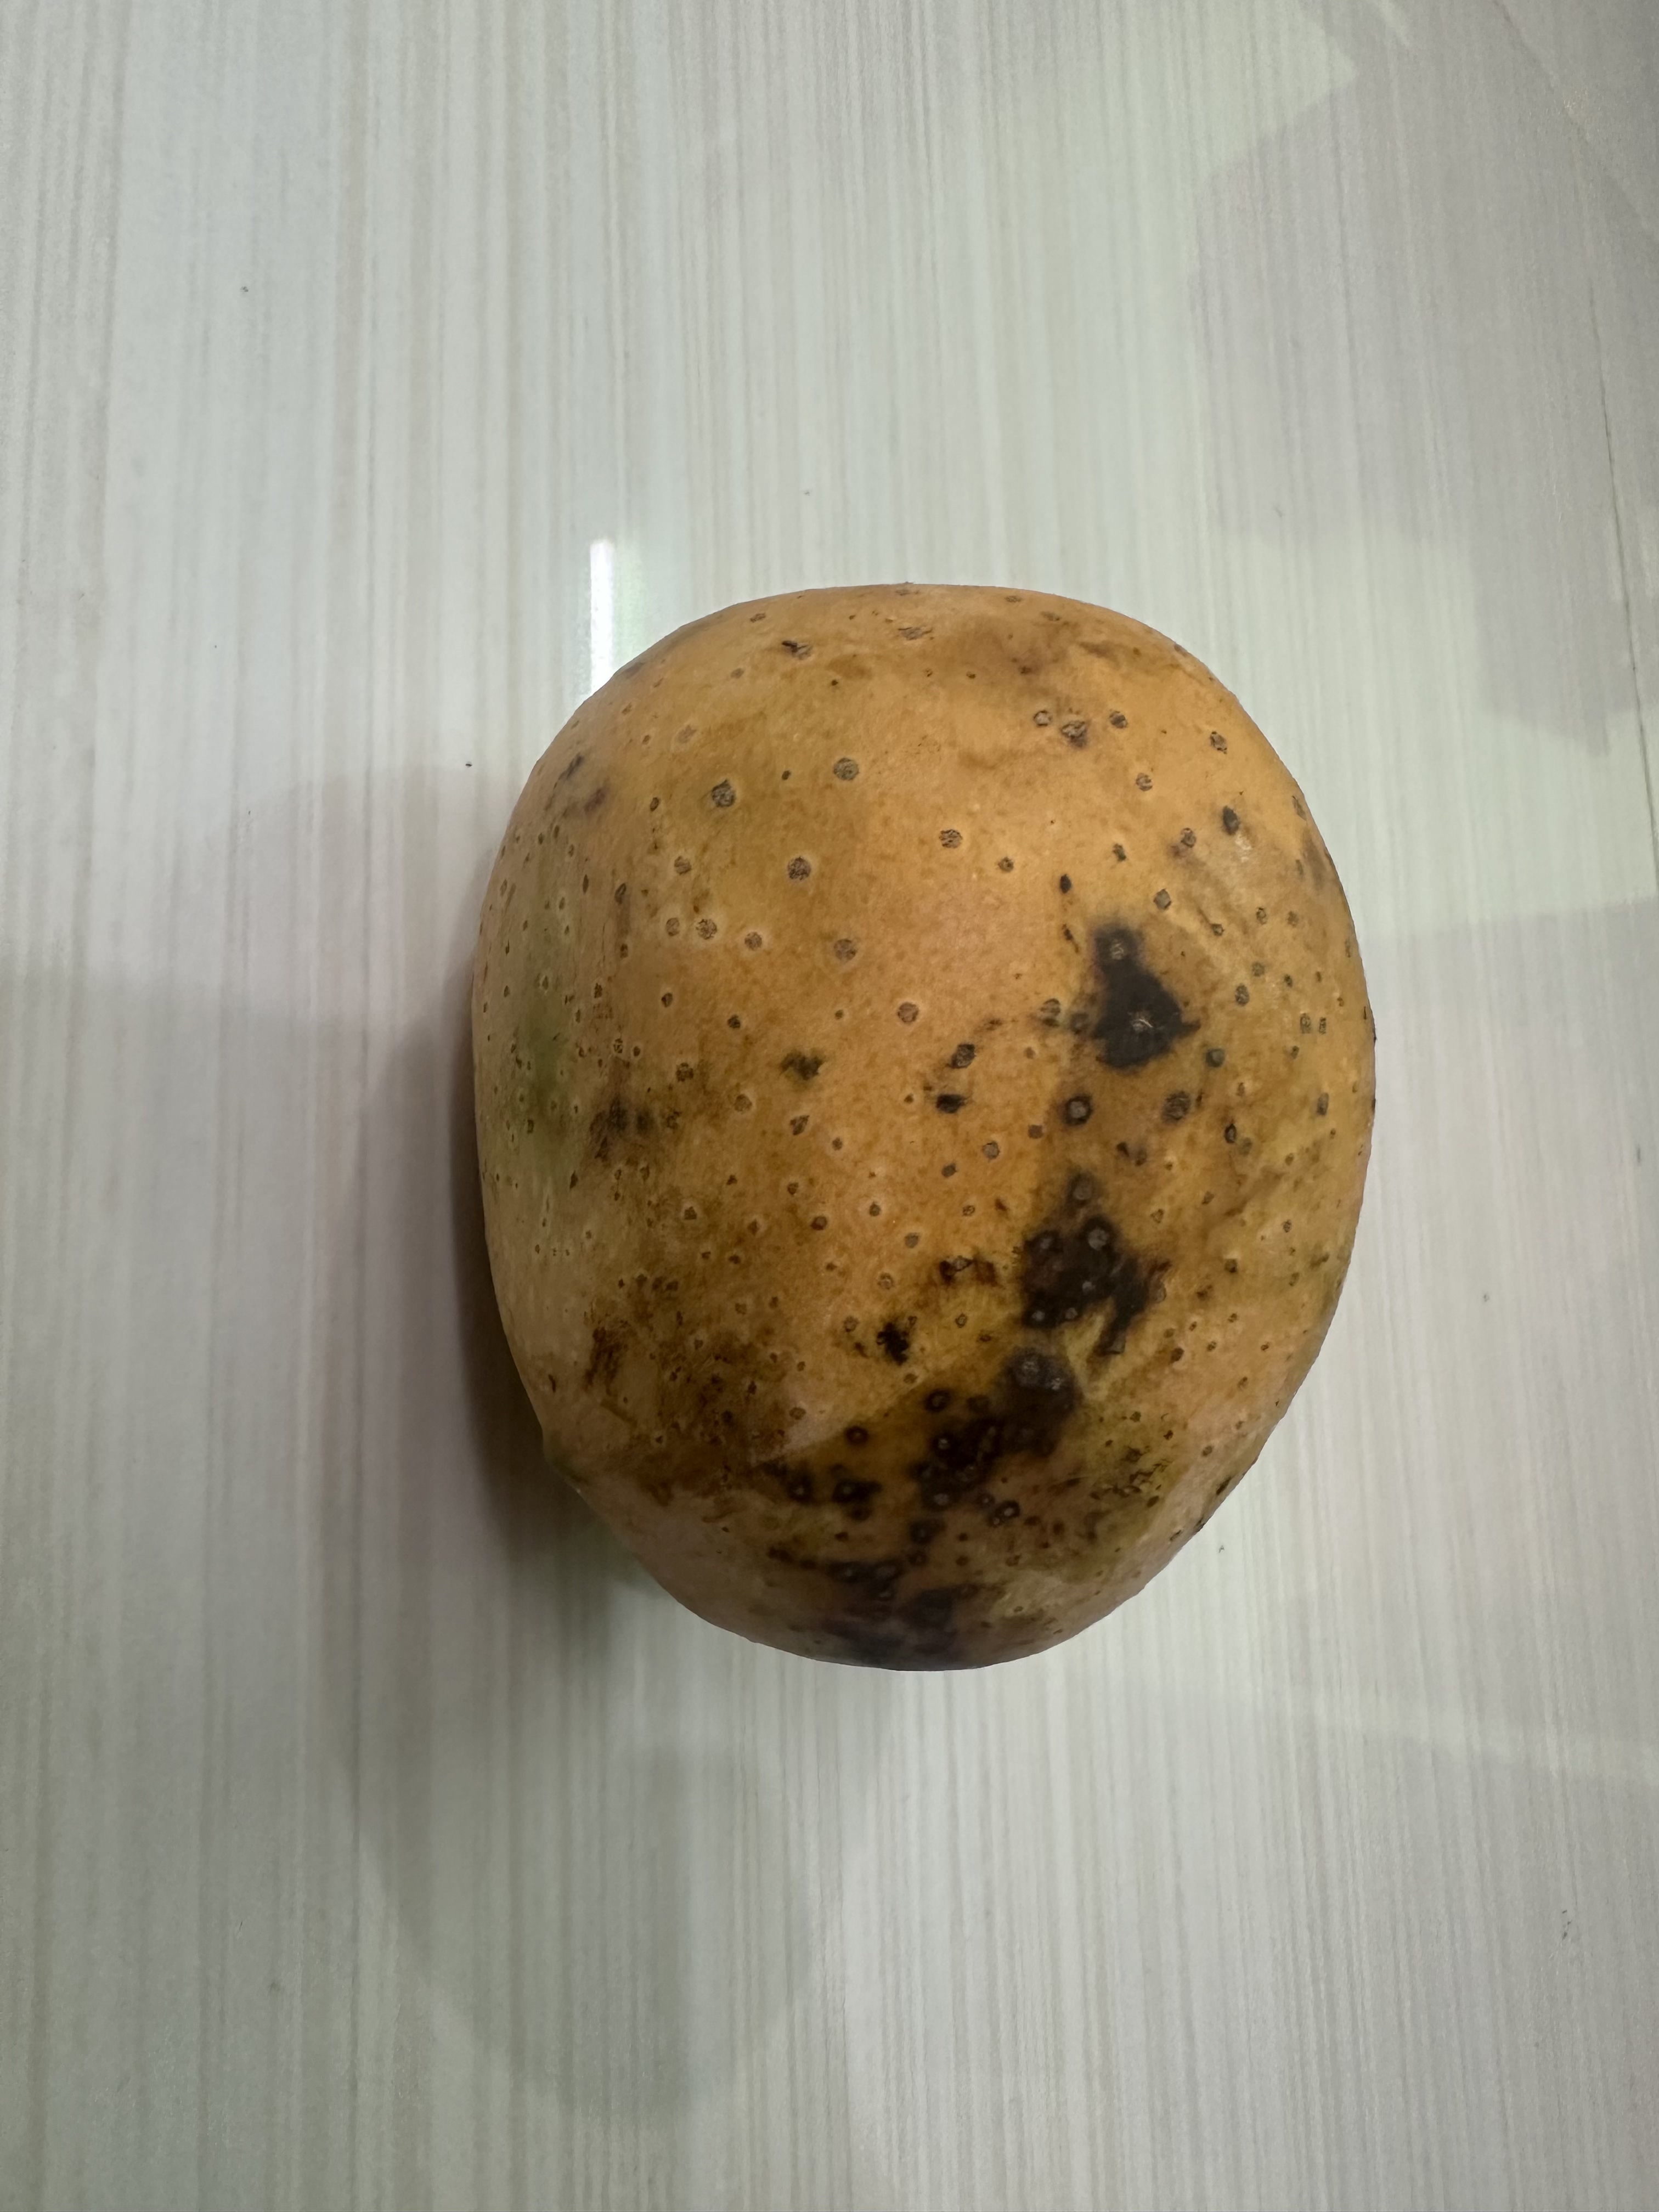
Mango variety: Langra